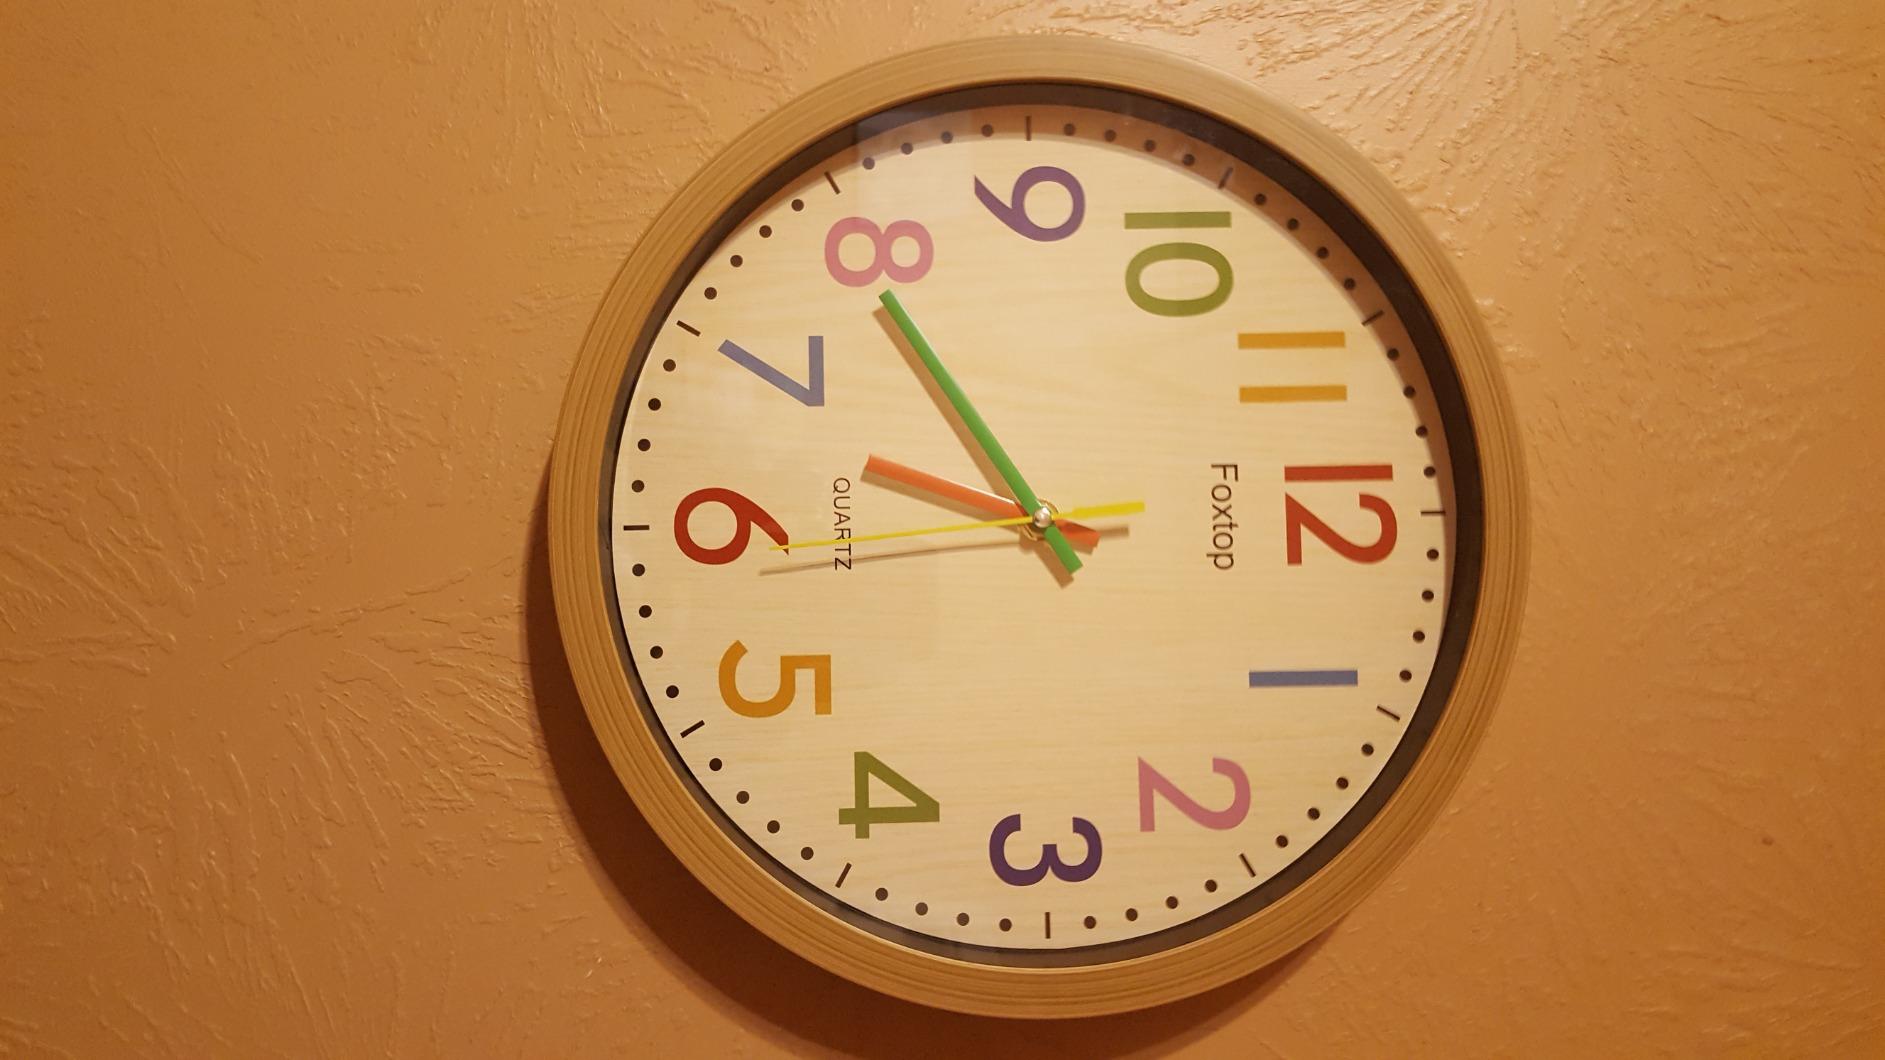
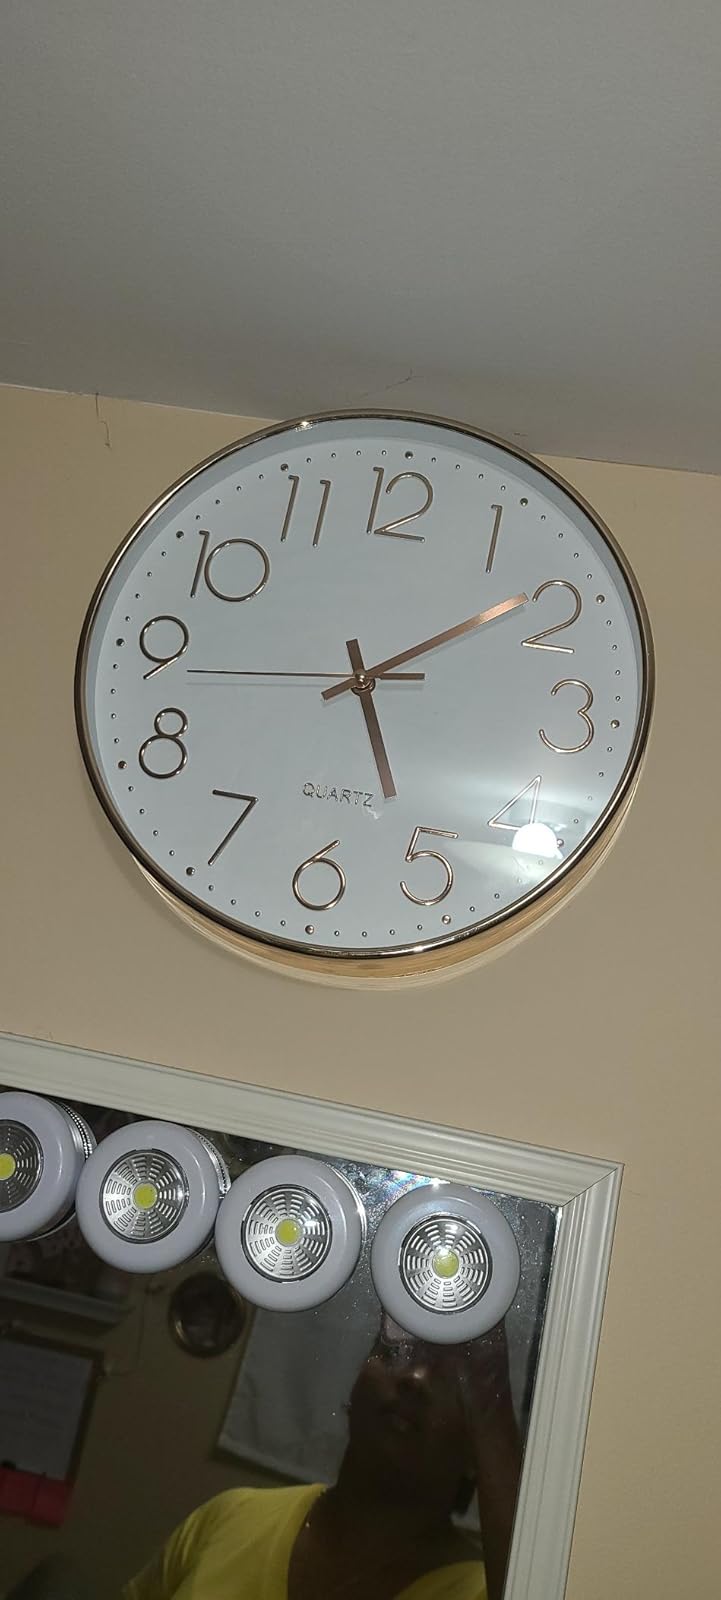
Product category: clock
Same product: no